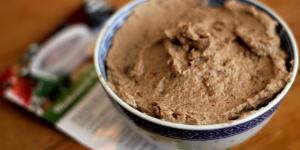
pate cremosos de mejillones con thermomix